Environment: real
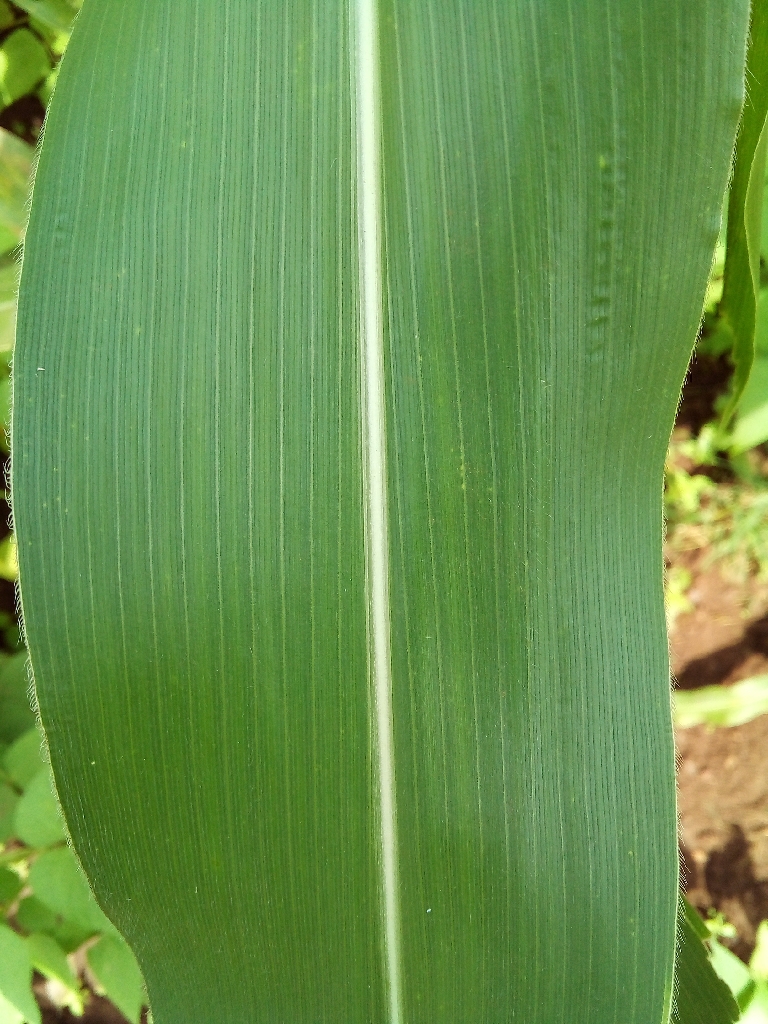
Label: healthy